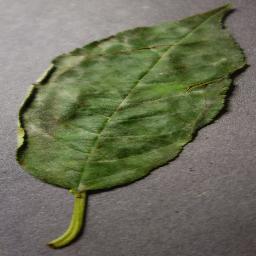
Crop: cherry
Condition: (including_sour)_powdery_mildew